Farook Abdul Rahiman

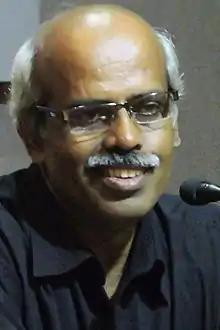
Farook Abdul Rahiman during IFFK 2013

Farook Abdul Rahiman (born 5 November 1966) is an Indian filmmaker and writer. Farook was born into a Rowther family. Starting his career as an Assistant Director in television films of Dooradarshan, Farook was drawn into independent film making after his debut feature film